Adolphus Verey

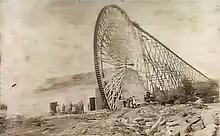
Verey & Co., photographer (c.1900) The Garfield Wheel 70 ft diameter near Castlemaine. State Library of Victoria

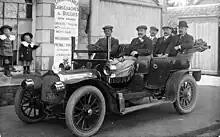
Adolphus Verey (c.1911) Gentlemen's Motoring Party in a Talbot outside Duggan's Livery Stables, Castlemaine, Victoria. State Library of Victoria

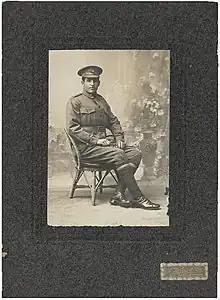
Verey Brothers (c.1914-1920) Unidentified Australian soldier. State Library of Victoria

Verey was trained in photography by a Melbourne firm. He traveled Victoria as an itinerant photographer, then in 1883 operated from a studio with a suitable south light on the corner of Barker and Lyttleton Streets Castlemaine which still bears his name. He at first rented the premises from its absent landlord, another photographer Charles Wherrett who, after operating on the site in a covered wagon, had built it in the 1850s, then moved in 1863 to Sandhurst (Bendigo) in 1865, and to Hobart in 1871. A partner of Wherrett, Frederick Coldrey occupied the building until 1874, his career ending just as Verey arrived in the town.